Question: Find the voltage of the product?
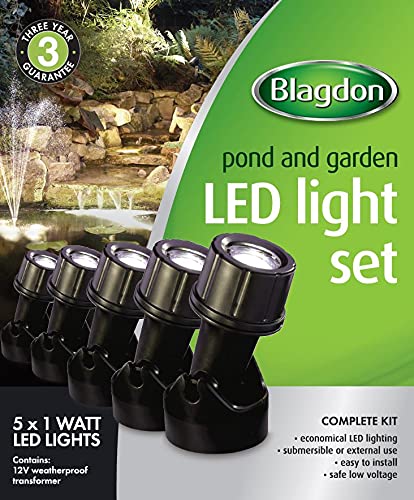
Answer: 12.0 volt